Streptococcus agalactiae

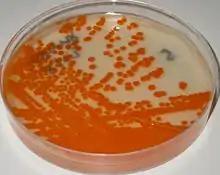
"Streptococcus agalactiae" on granada agar, anaerobic incubation

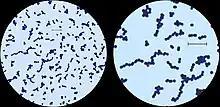
Gram stain of "Streptococcus agalactiae".

GBS grows readily on blood agar plates as colonies surrounded by a narrow zone of β-hemolysis. GBS is characterized by the presence in the cell wall of the antigen group B of Lancefield classification (Lancefield grouping) that can be detected directly in intact bacteria using latex agglutination tests. The CAMP test is also another important test for identification of GBS. The CAMP factor produced by GBS acts synergistically with the staphylococcal β-hemolysin inducing enhanced hemolysis of sheep or bovine erythrocytes. GBS is also able to hydrolyze hippurate and this test can also be used to identify presumptively GBS.